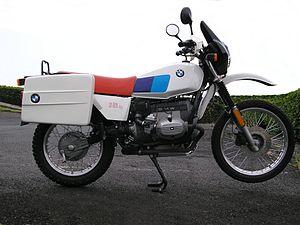
BMW R80 G/S de 1981 d'origine avec sa seule valise droite (La seule proposée en option à l'époque)
La R 80 G/S est un modèle de motocyclette produit par le constructeur allemand BMW dans les années 1980.